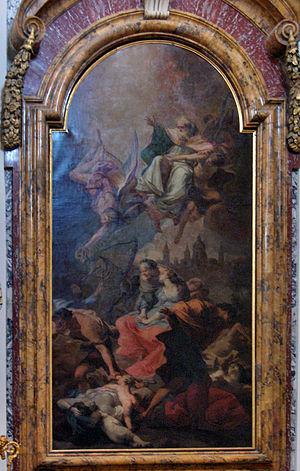
Gaetano Gandolfi est un peintre italien rococo du XVIIIᵉ siècle de l'école bolonaise.